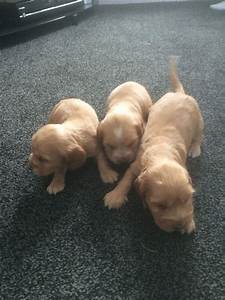
Label: cane